Ogbaku, Imo

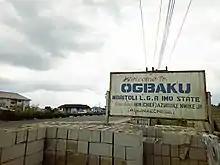
Ogbaku

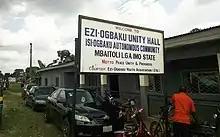
Community hall ogbaku

Ogbaku is a town made up of nine (9) villages, while some kindred are more pronounced, others are not publicly known in Mbaitoli Local Government Area of Imo state, South Eastern Nigeria. Its villages includes: Nsokpo, Ezi Ogbaku, Umuaku, Ogbuke, Uzele, Okwu, Lawa, Umuekpu, Obibi. The eldest is Nsokpo with Umudogu, Umuonyeashi, Umunomo and Umukabiri as its kindreds. While, Ezi Lawa is a kindred within Lawa, Umueze, Amaegbu, Umugama, Umuokwere, Umuawaka are kindreds in Okwu. Combining villages and popular kindreds are the errors that has led to mention of Ogbaku being a town with 18 villages. It is situated along Onitsha-Owerri road. It is about 12 km to the capital city of Owerri. It is one of the members of the Isu dialect bordering Owerri. They maintain cultural relations with the Isu dialect and are a part of the general Isu people.